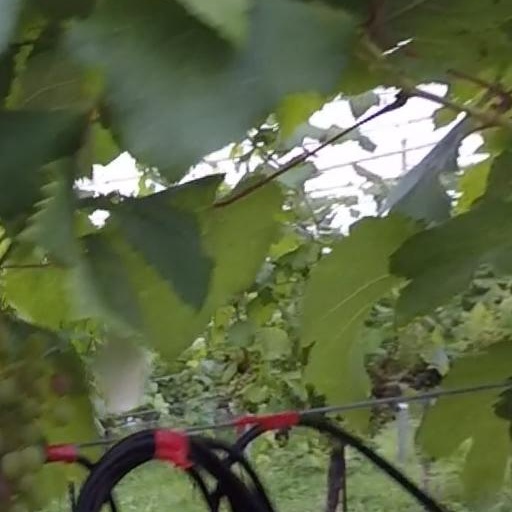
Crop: grape